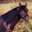
Label: horse